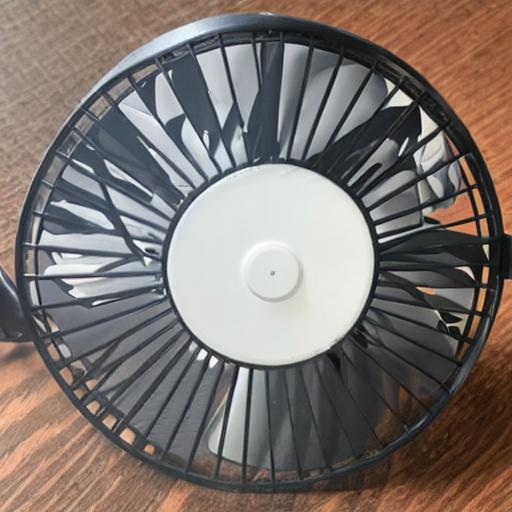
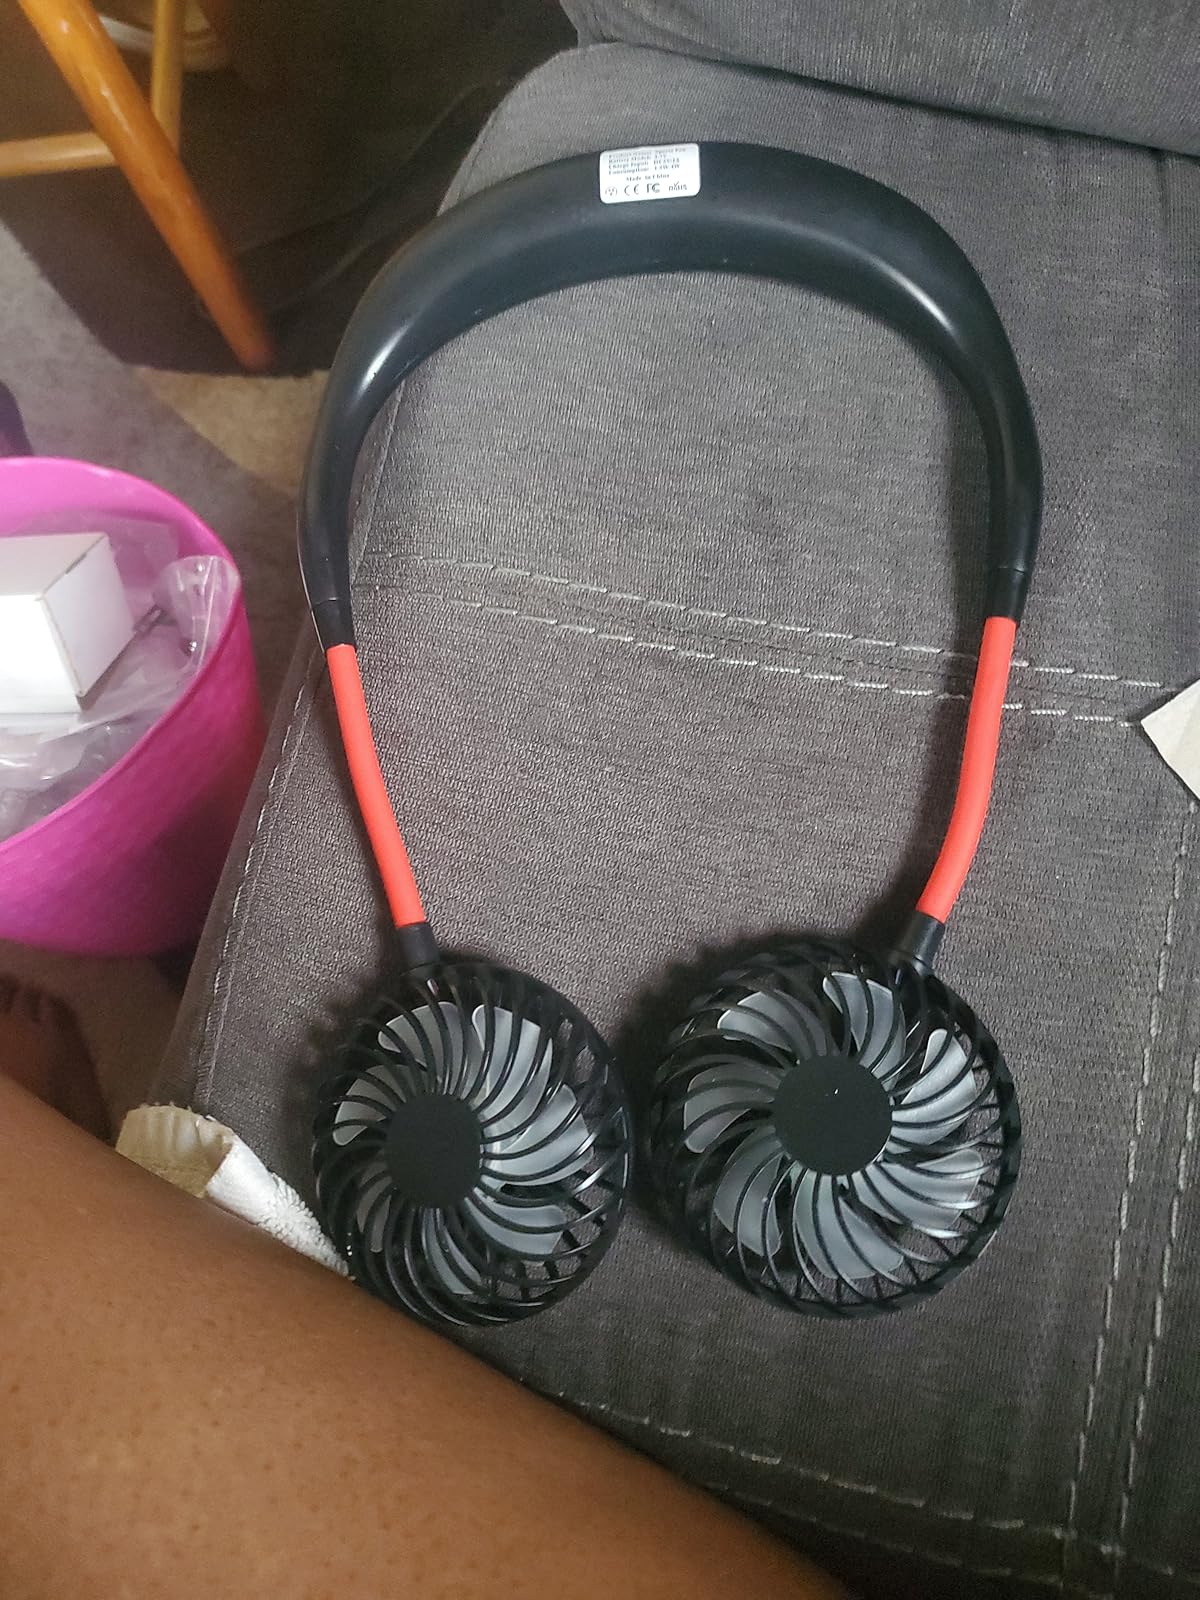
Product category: fan
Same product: no